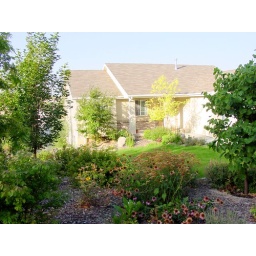
Corner shot of the house from the edge of the property on the east side; flower gardens are in the front view.